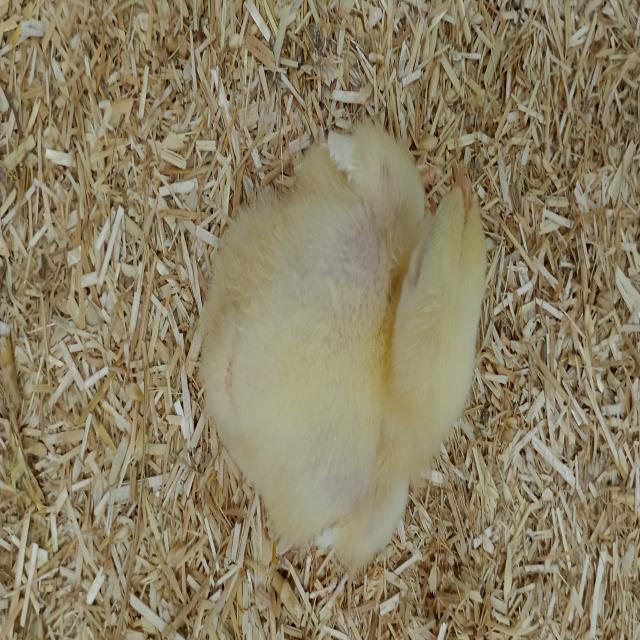
Weight: 209 g